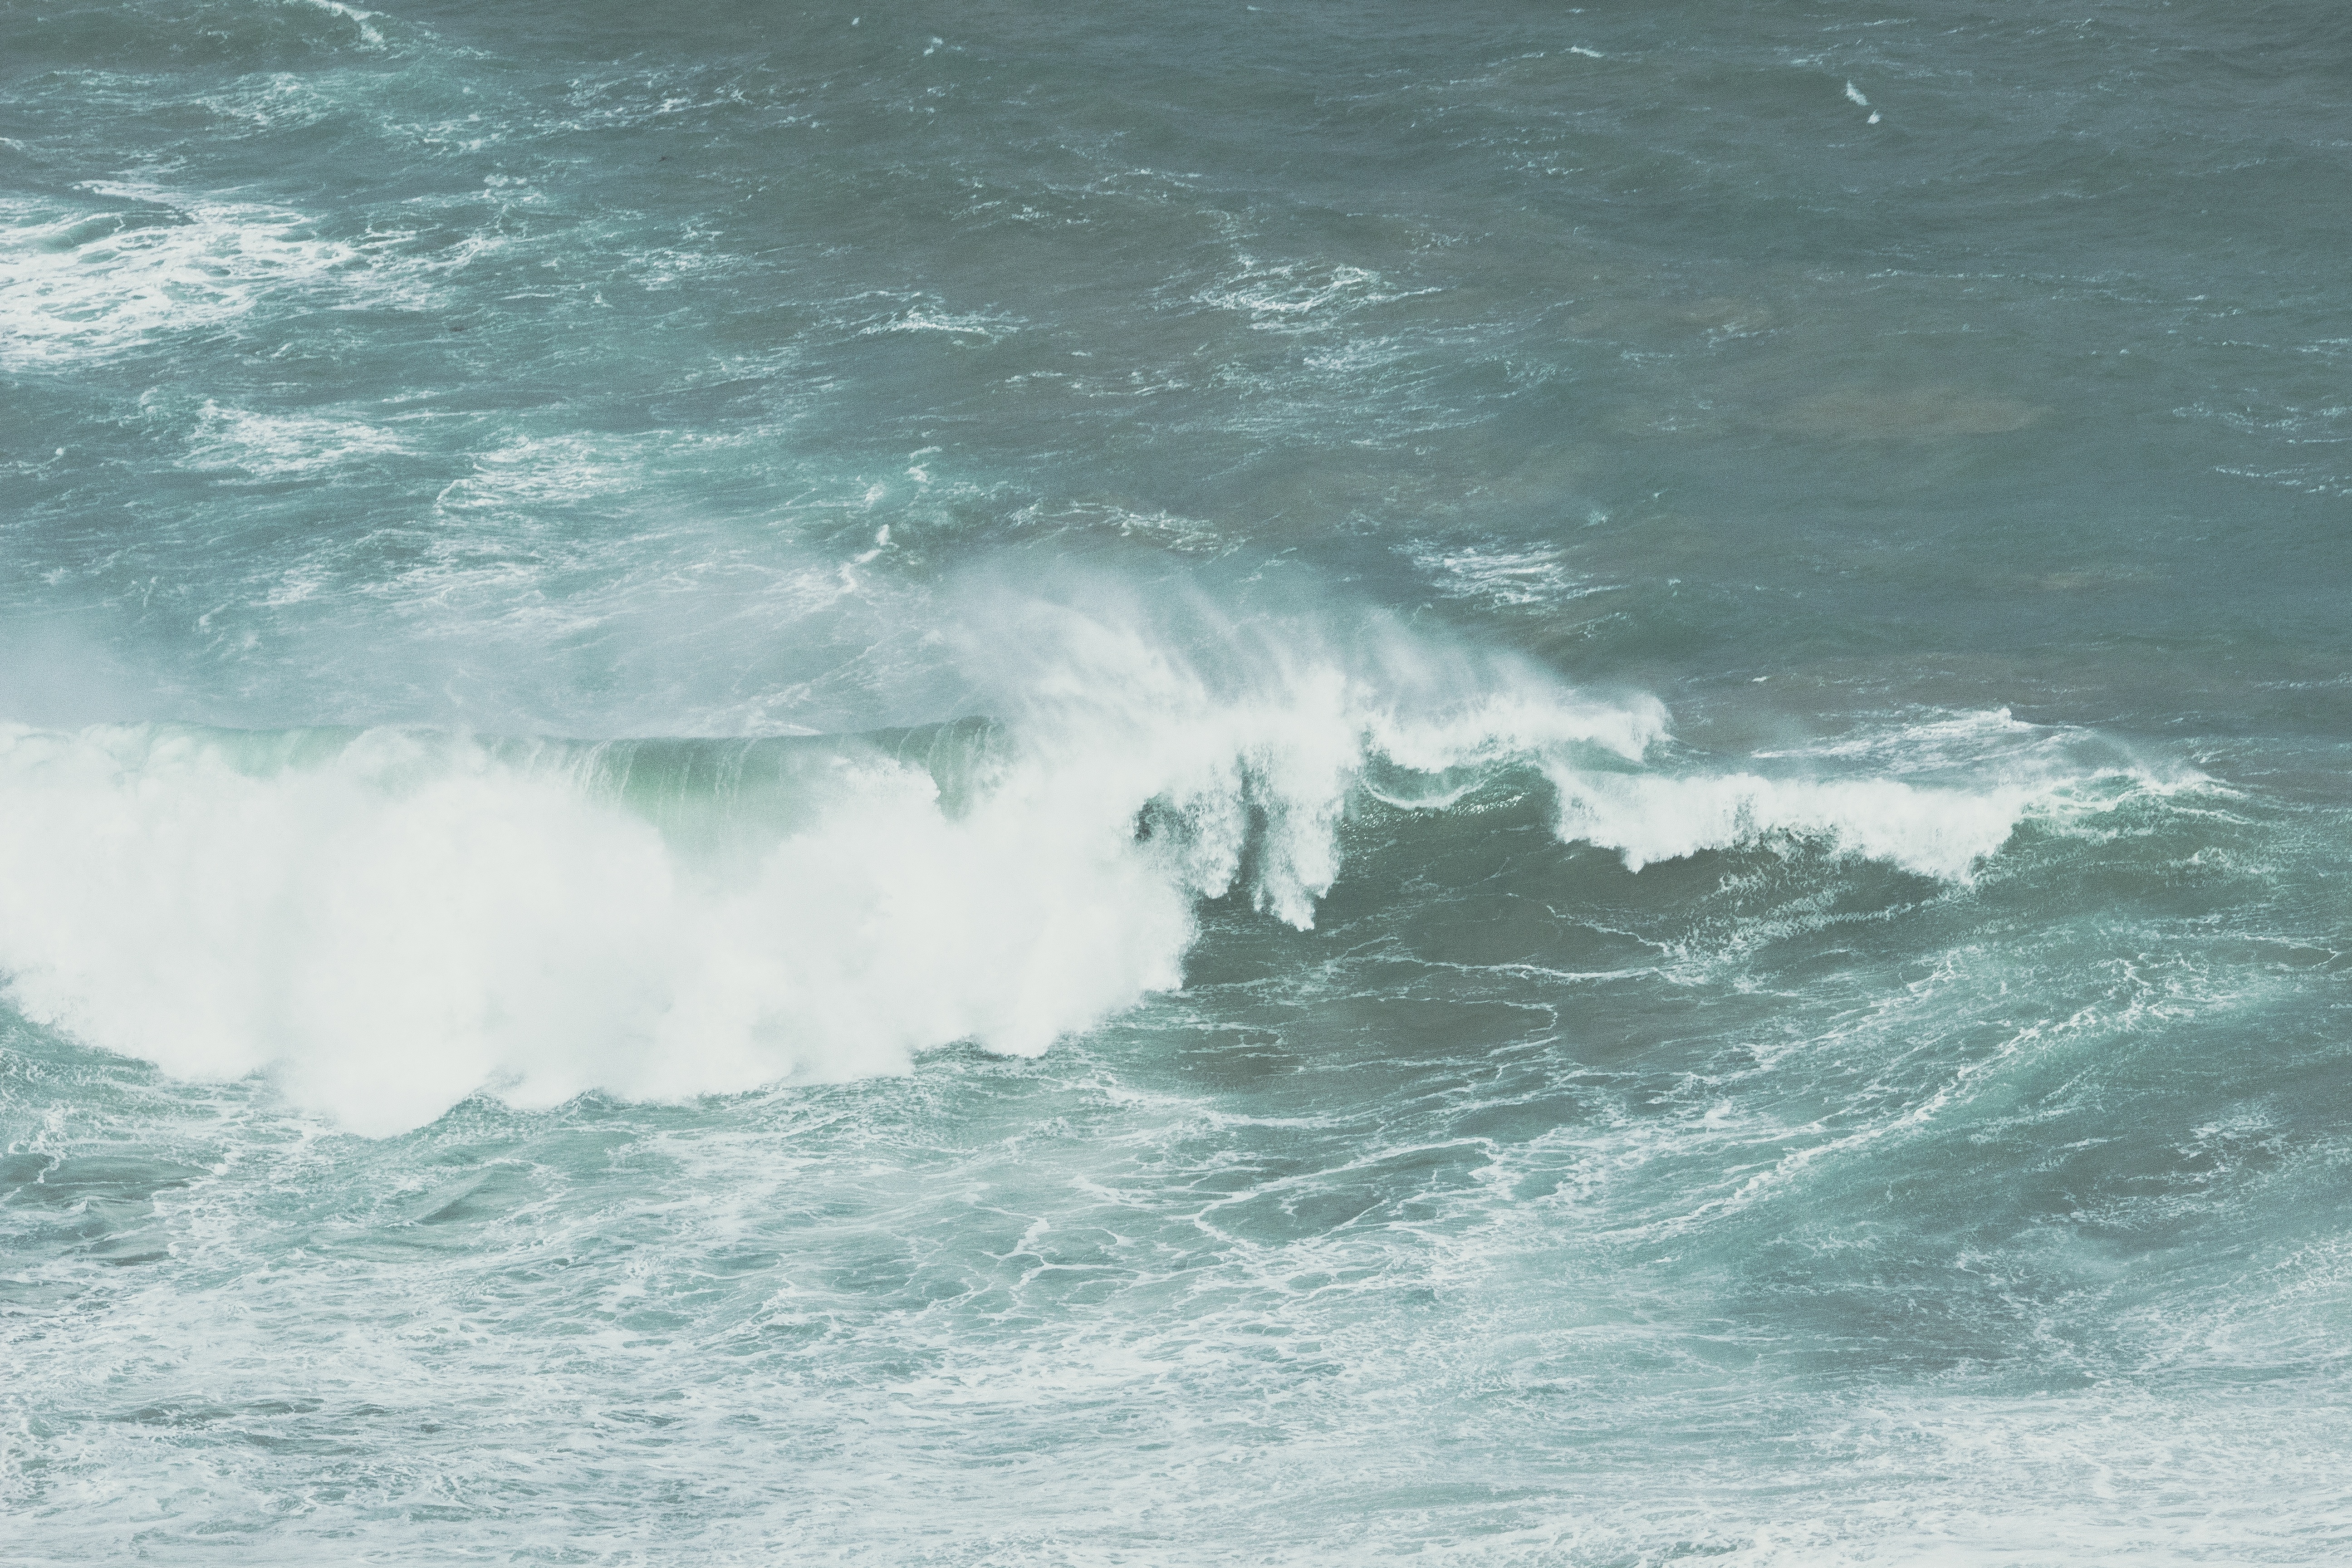
beach, sea, coast, water, nature, ocean, shore, wave, wind, splash, seascape, wind wave